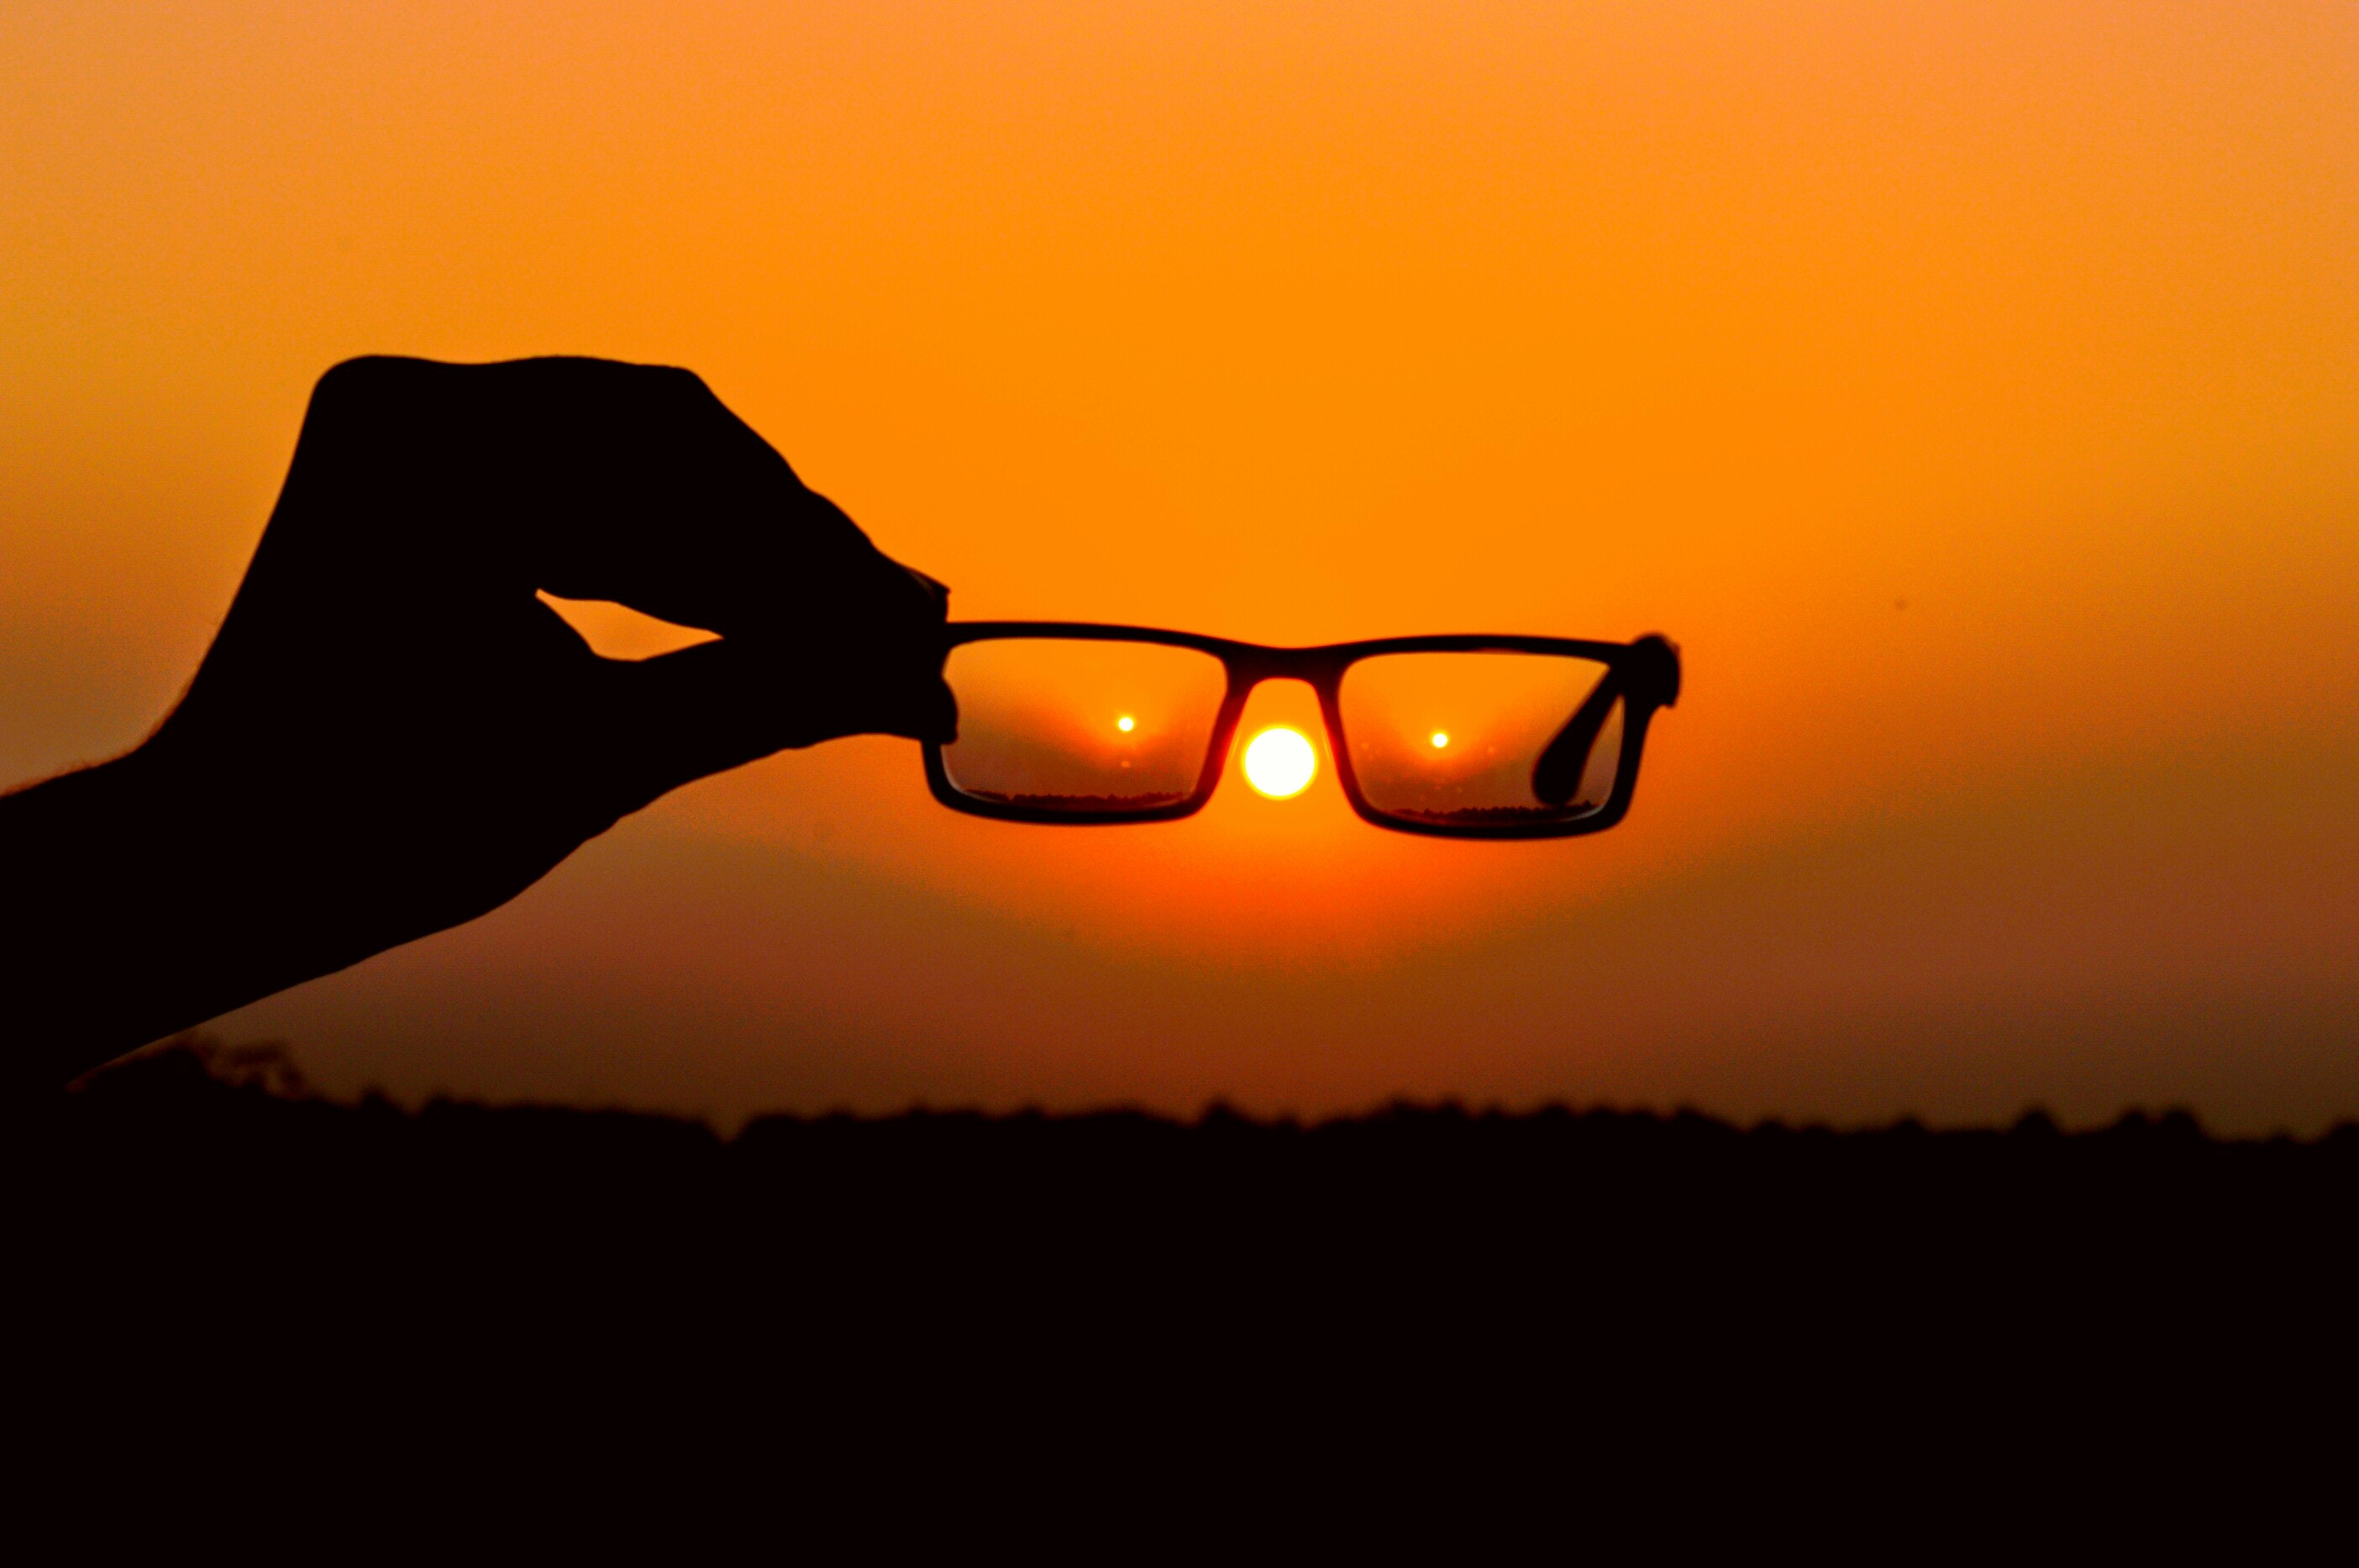
eyewear, glasses, sky, sunglasses, orange, morning, personal protective equipment, sunset, photography, vision care, sun, Transparent material, landscape, sunrise, backlighting, Tints and shades